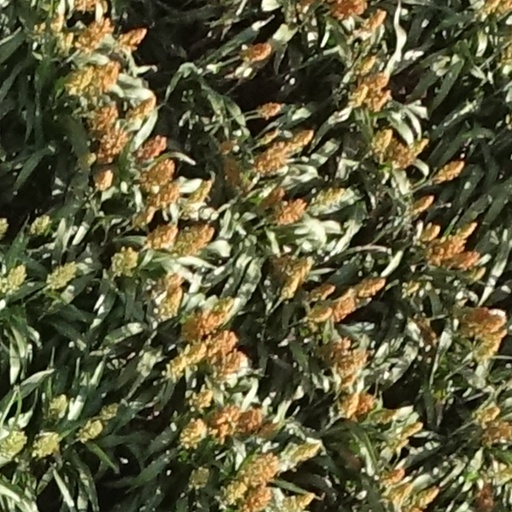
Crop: sorghum